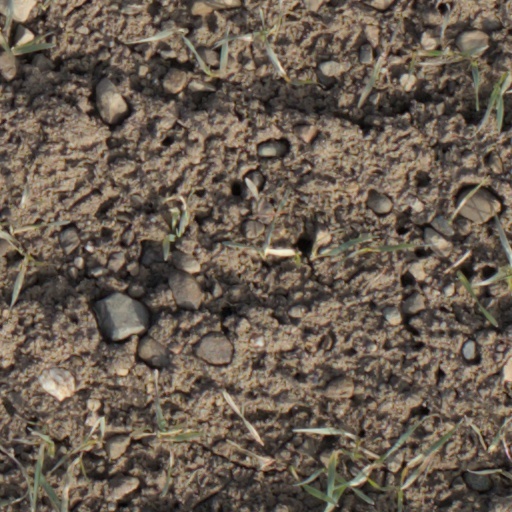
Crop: wheat